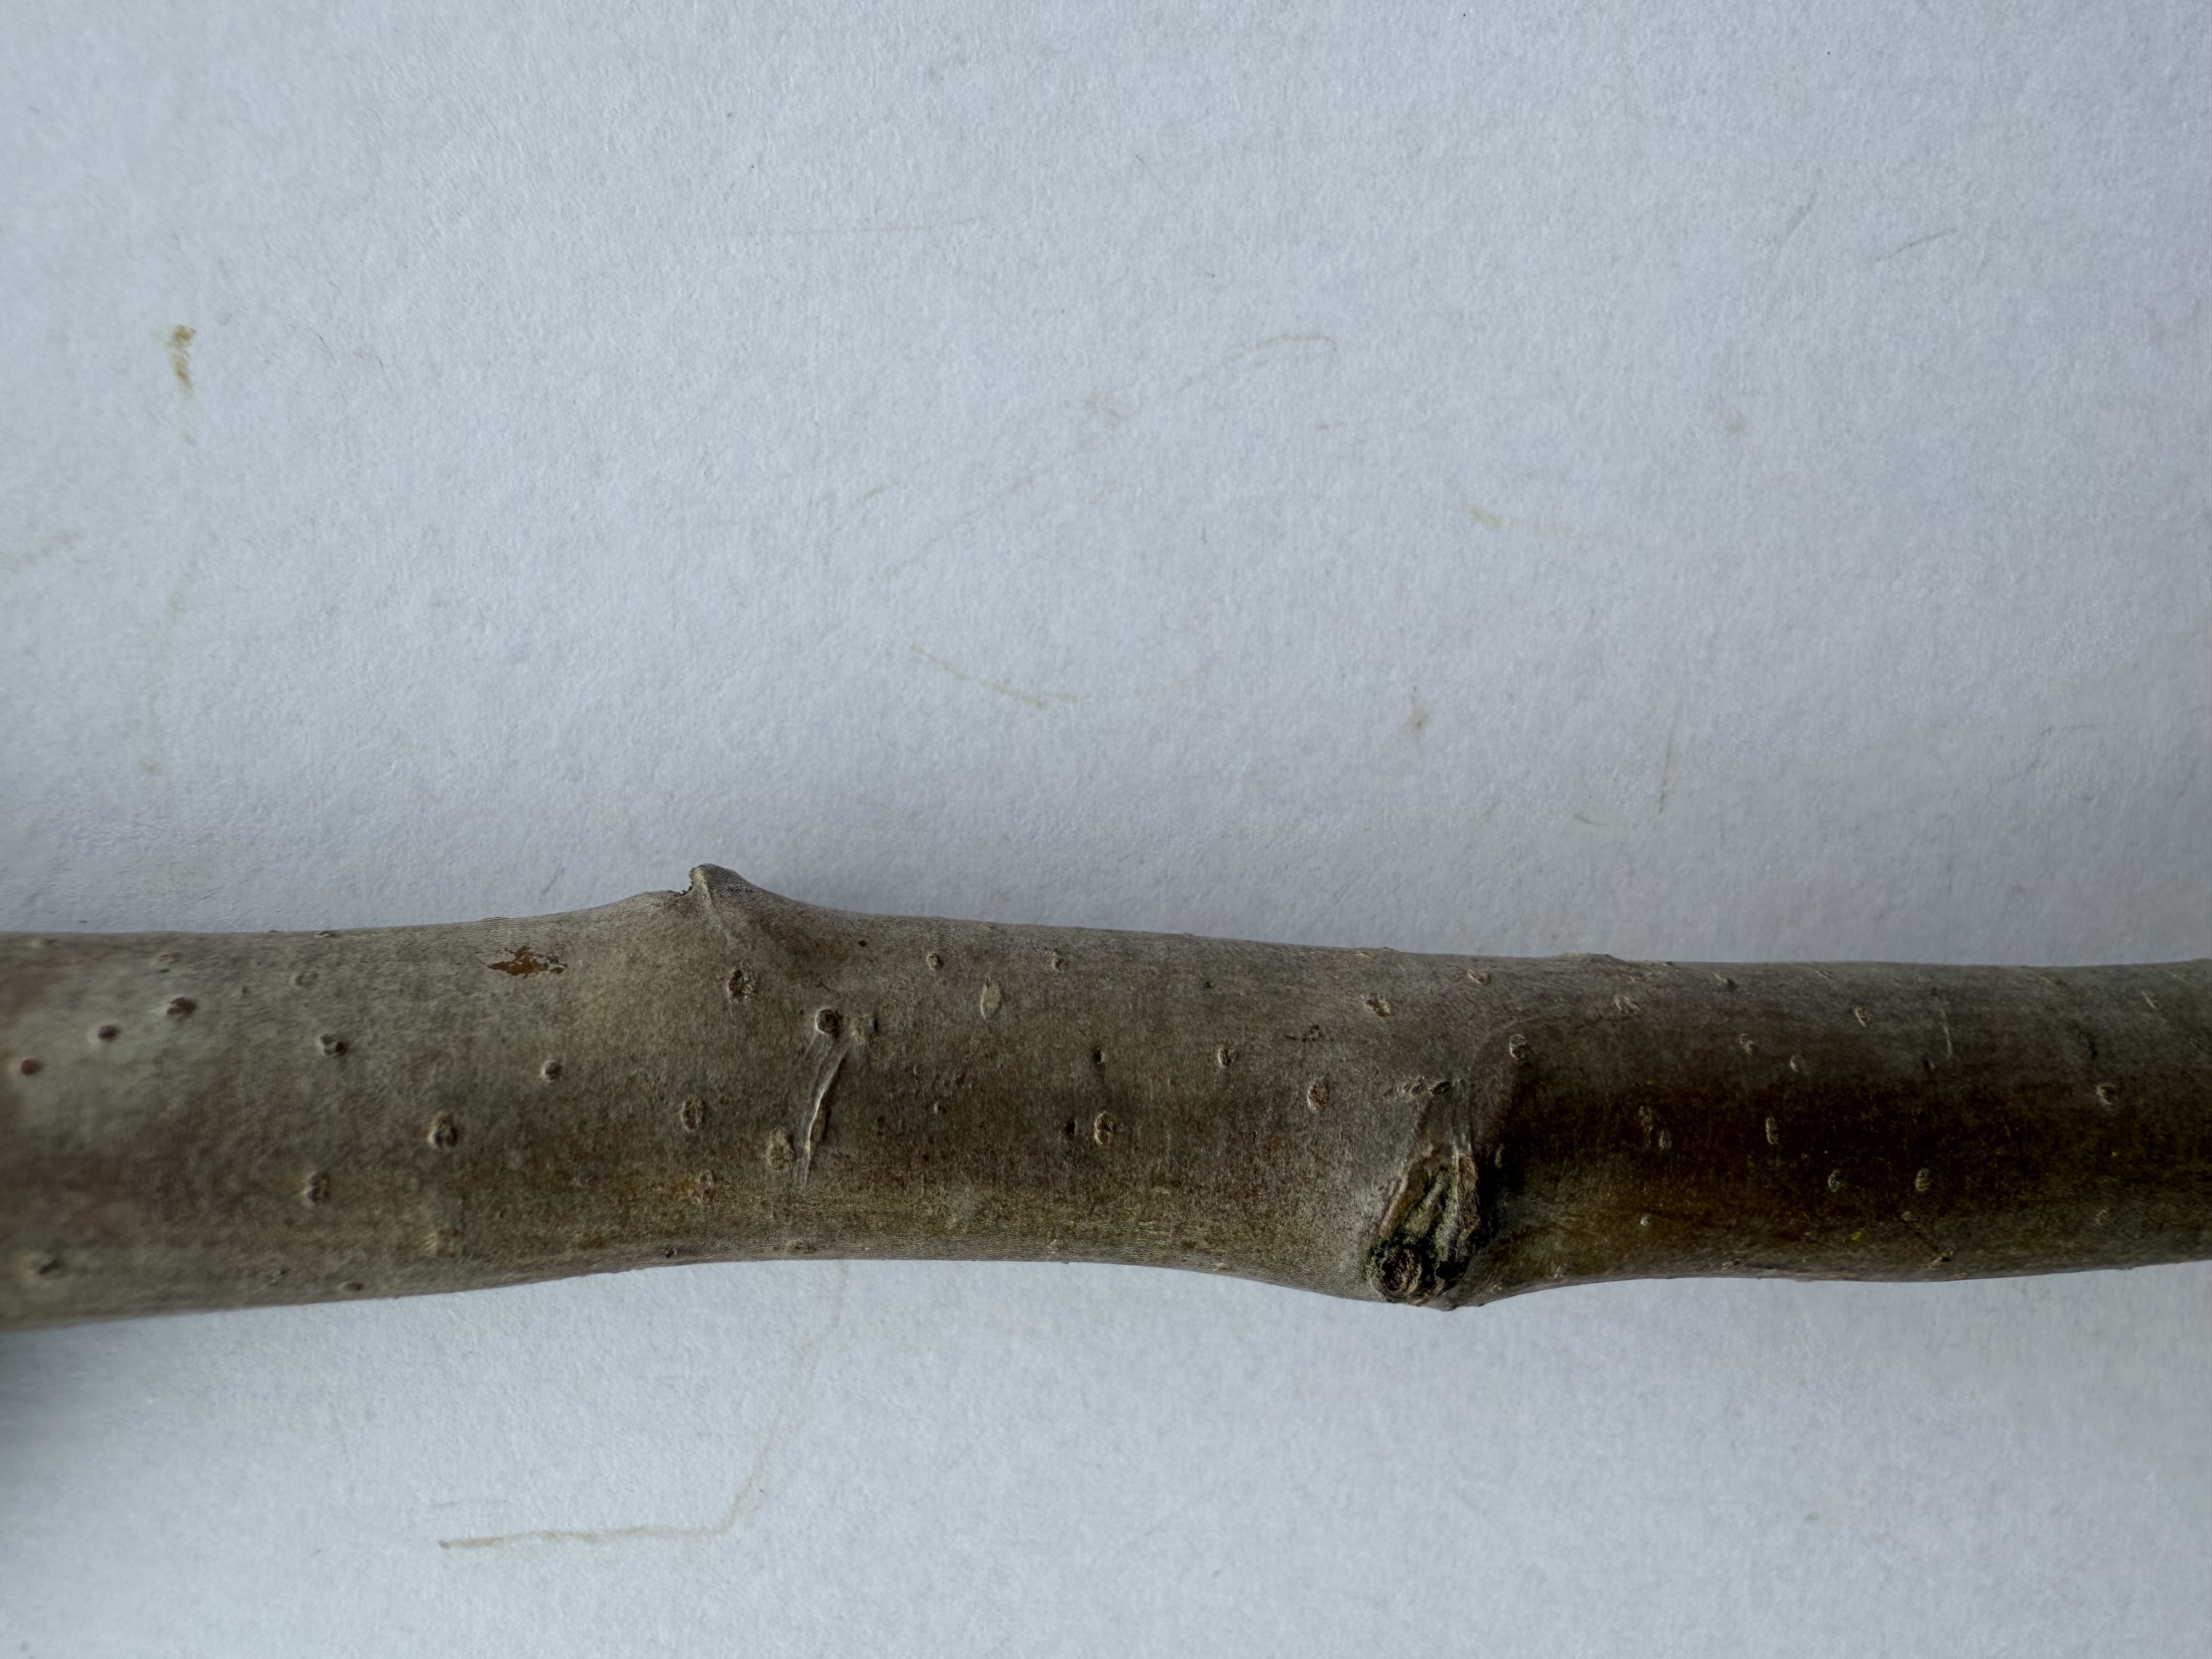
Variety: Egrisap Pear